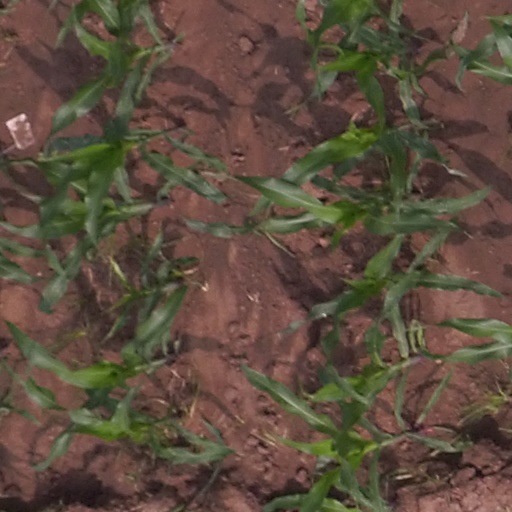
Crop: maize; corn